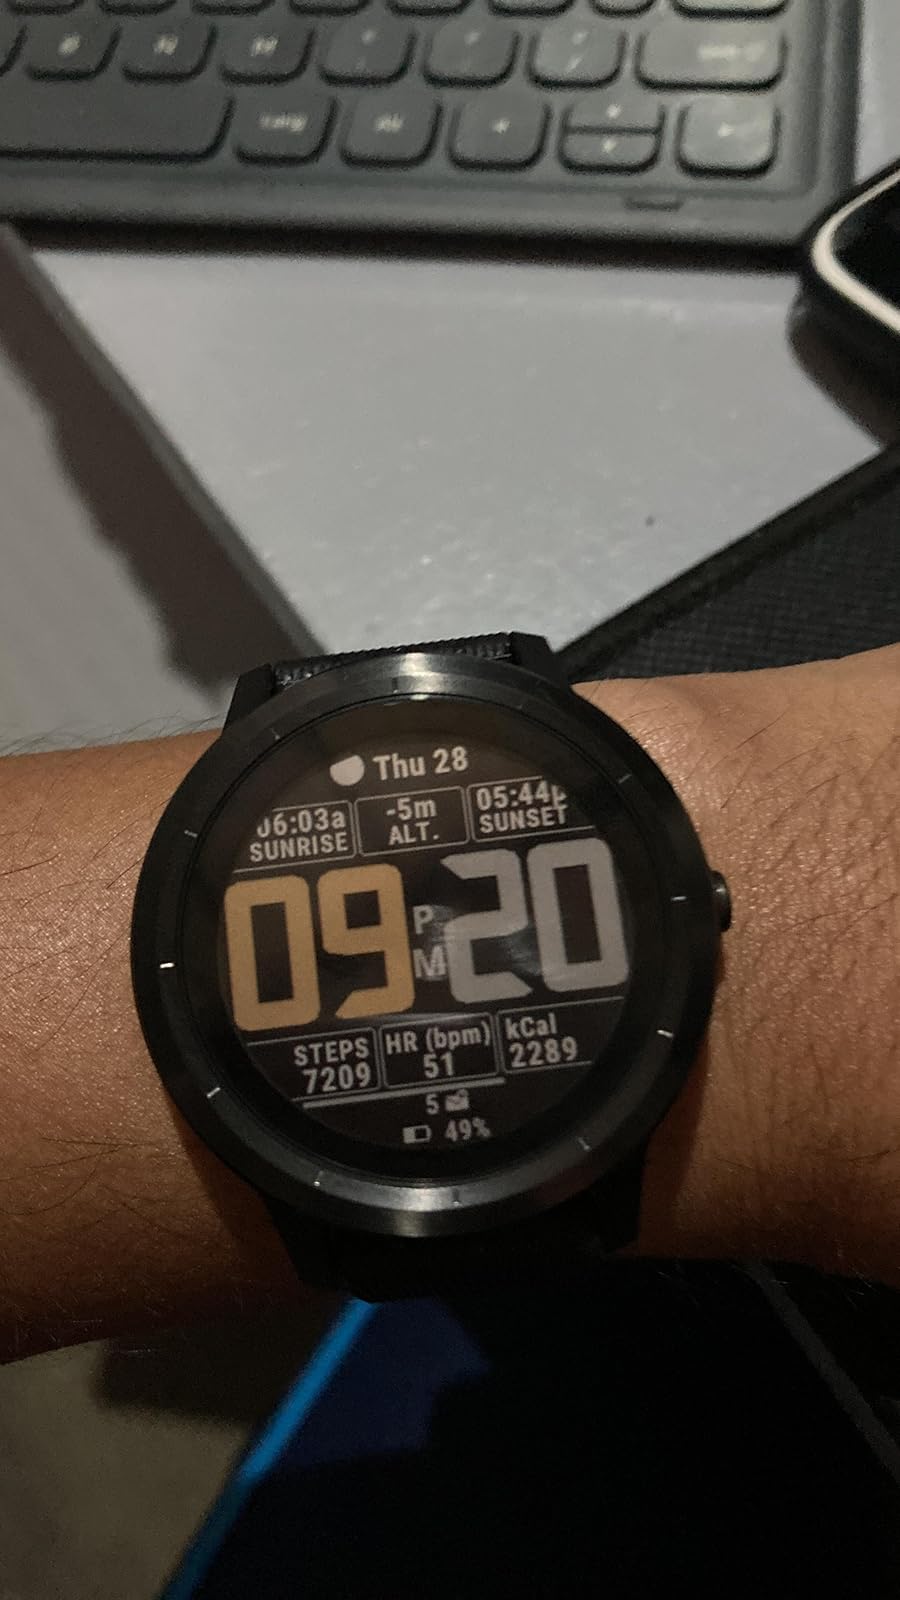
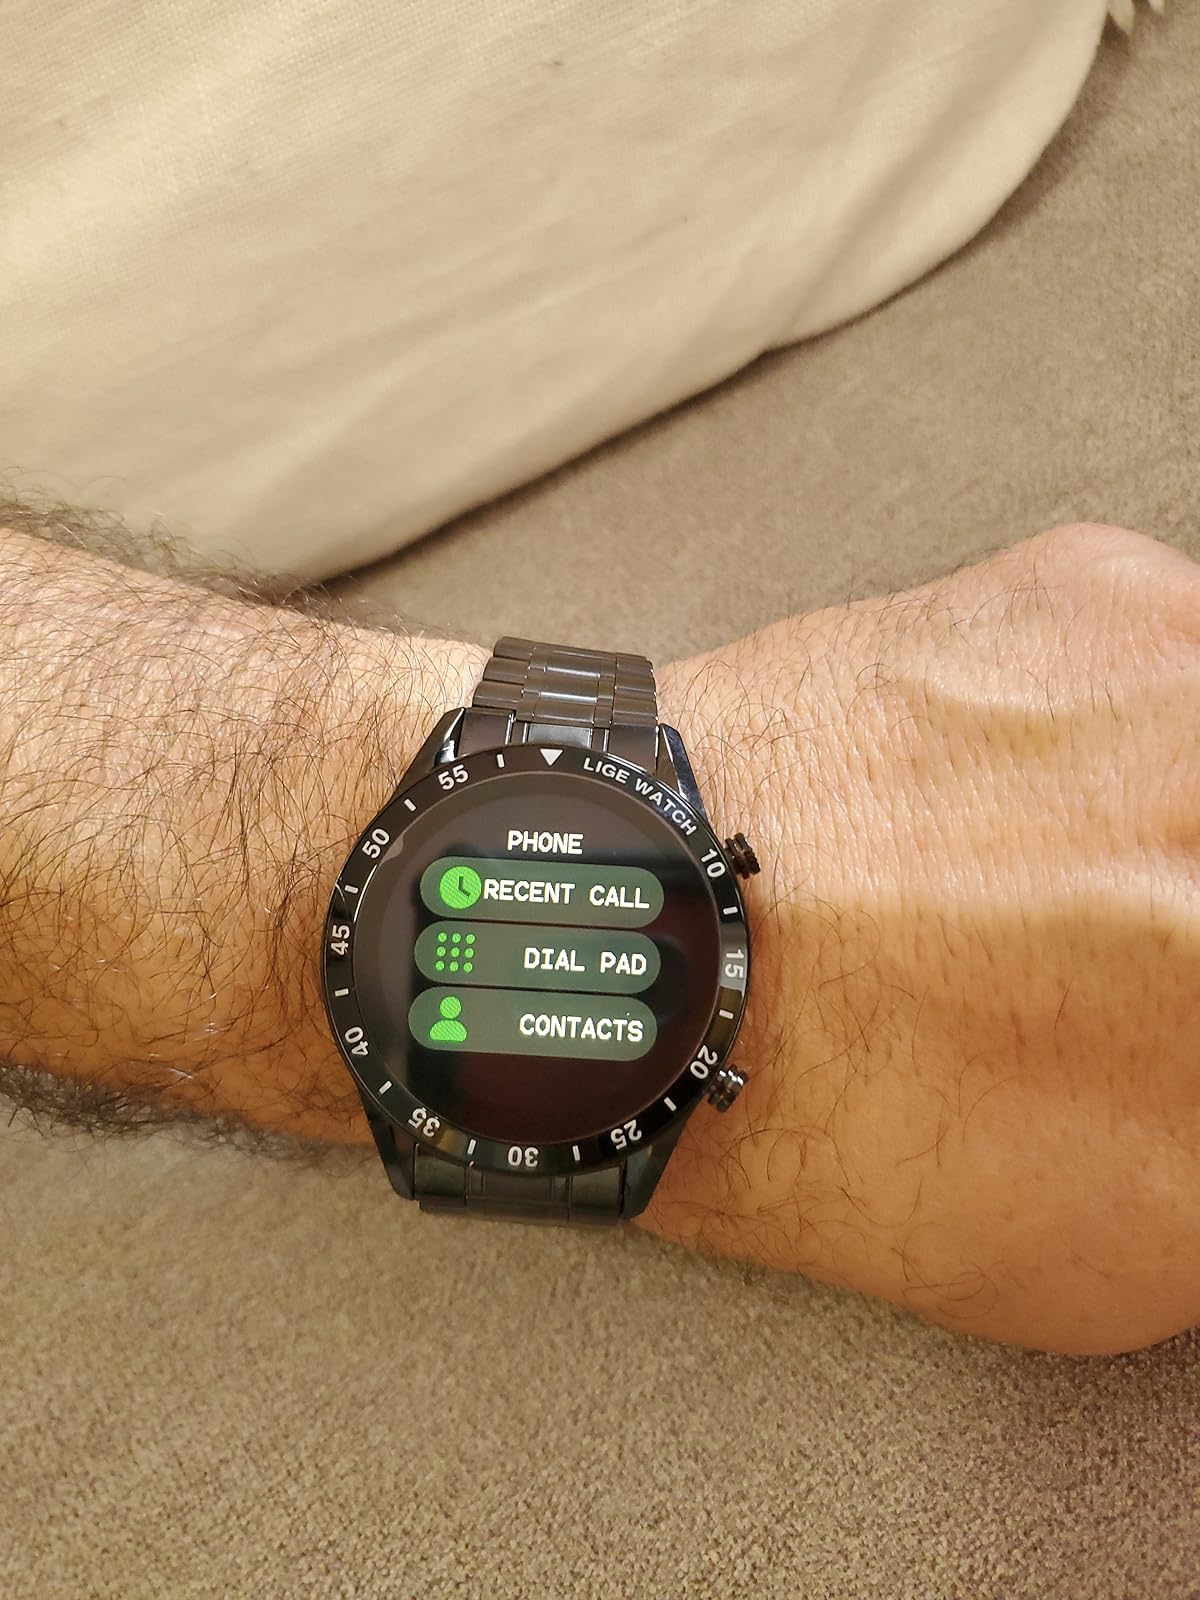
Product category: smartwatch
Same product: no